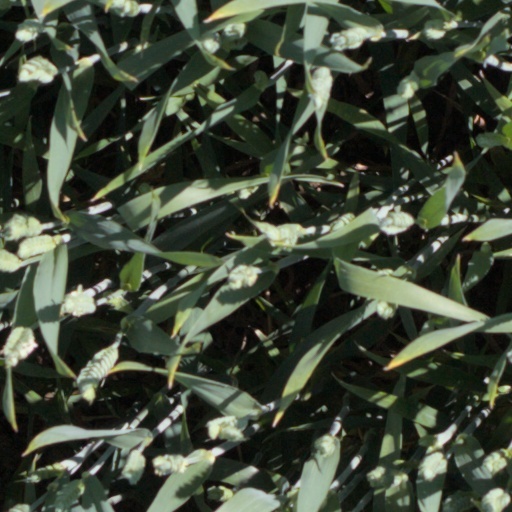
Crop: wheat